Zulfiqar Jabbar Khan

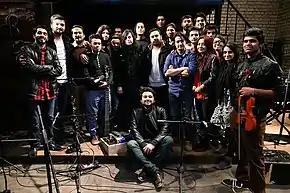
Khan (standing, centre) with Nescafé Basement 4 team

In June 2021, Zulfiqar Jabbar Khan was announced as the producer of Coke Studio Season 14, taking over the popular music show from Rohail Hyatt. The official announcement was made by Xulfi on his social media channels when he shared a picture of a Coke Studio Season 14 book with the caption "The journey begins". The news went viral on the internet and fans expressed great excitement, terming it as the best thing to happen to Coke Studio. He also produced the song "Kana Yaari".